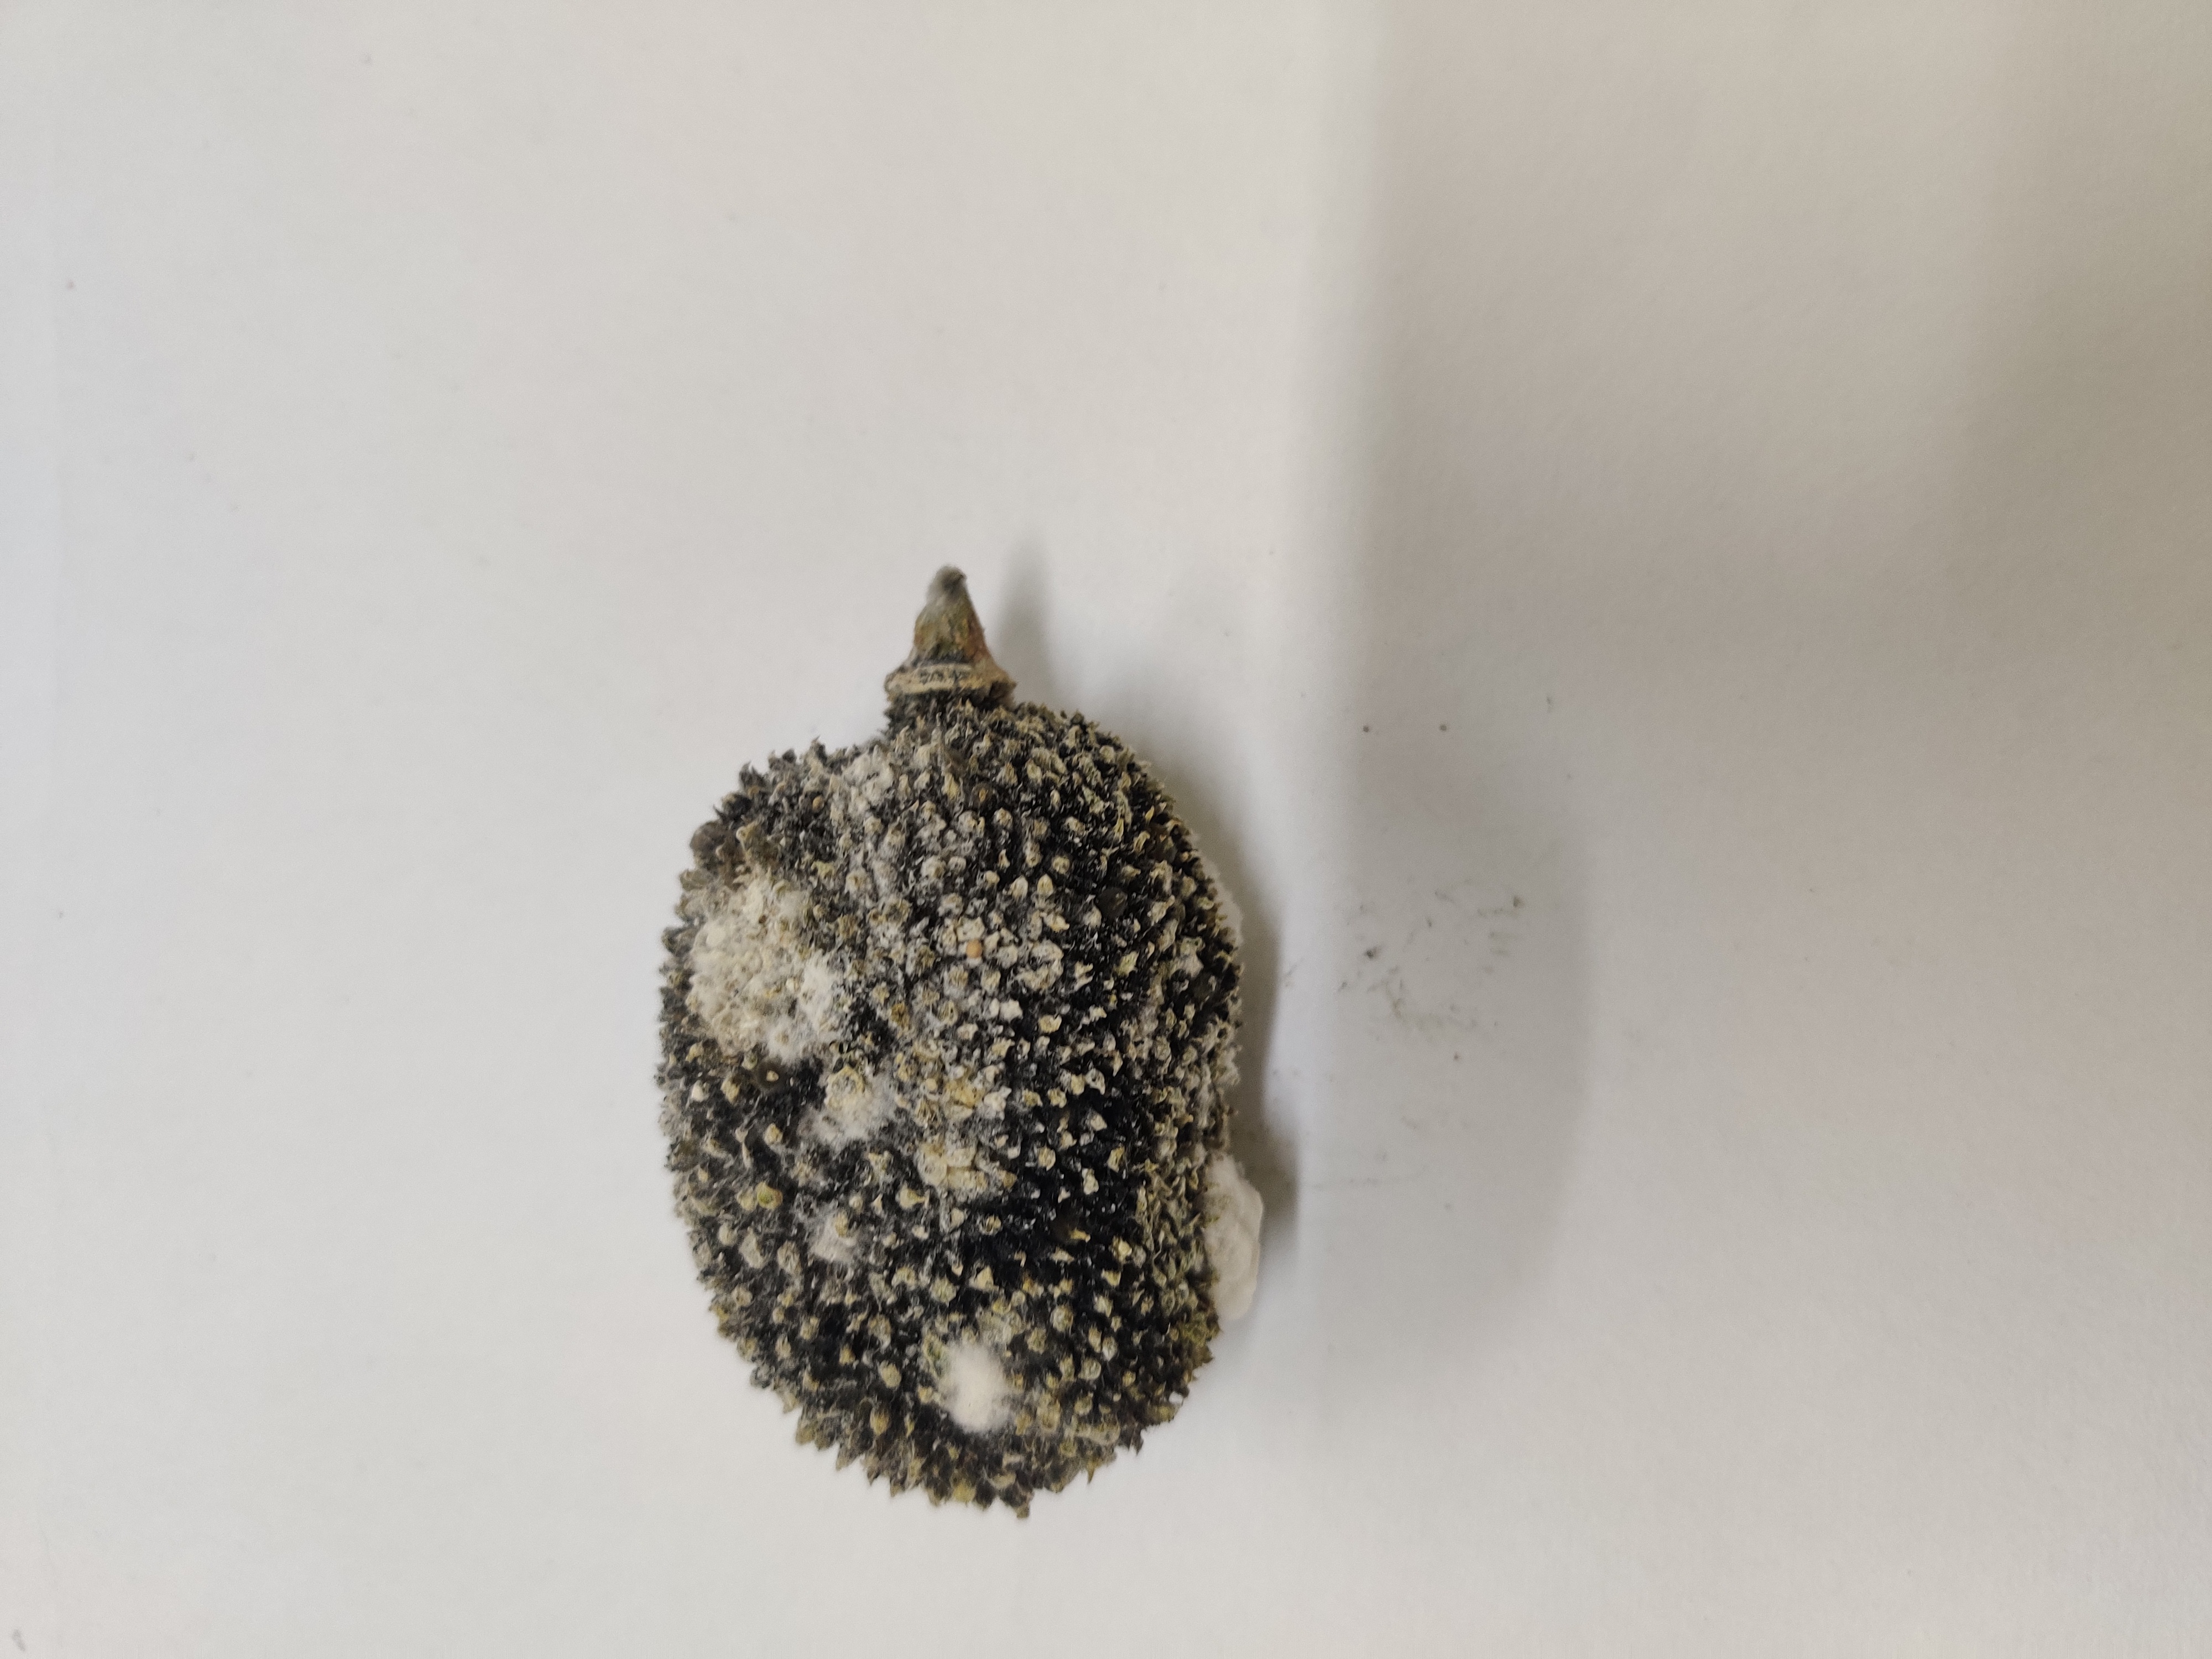
Crop: Spiny Gourd
Condition: Damaged